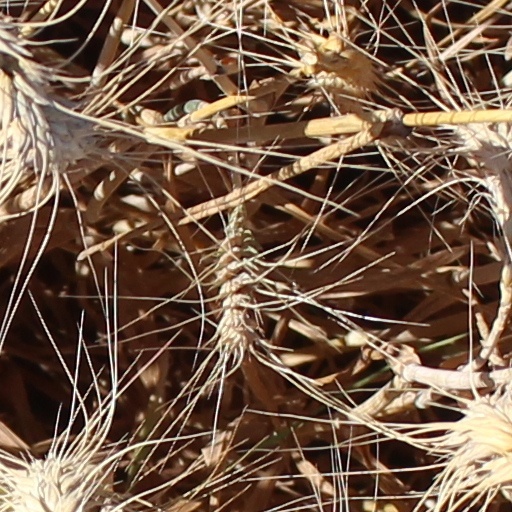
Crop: wheat